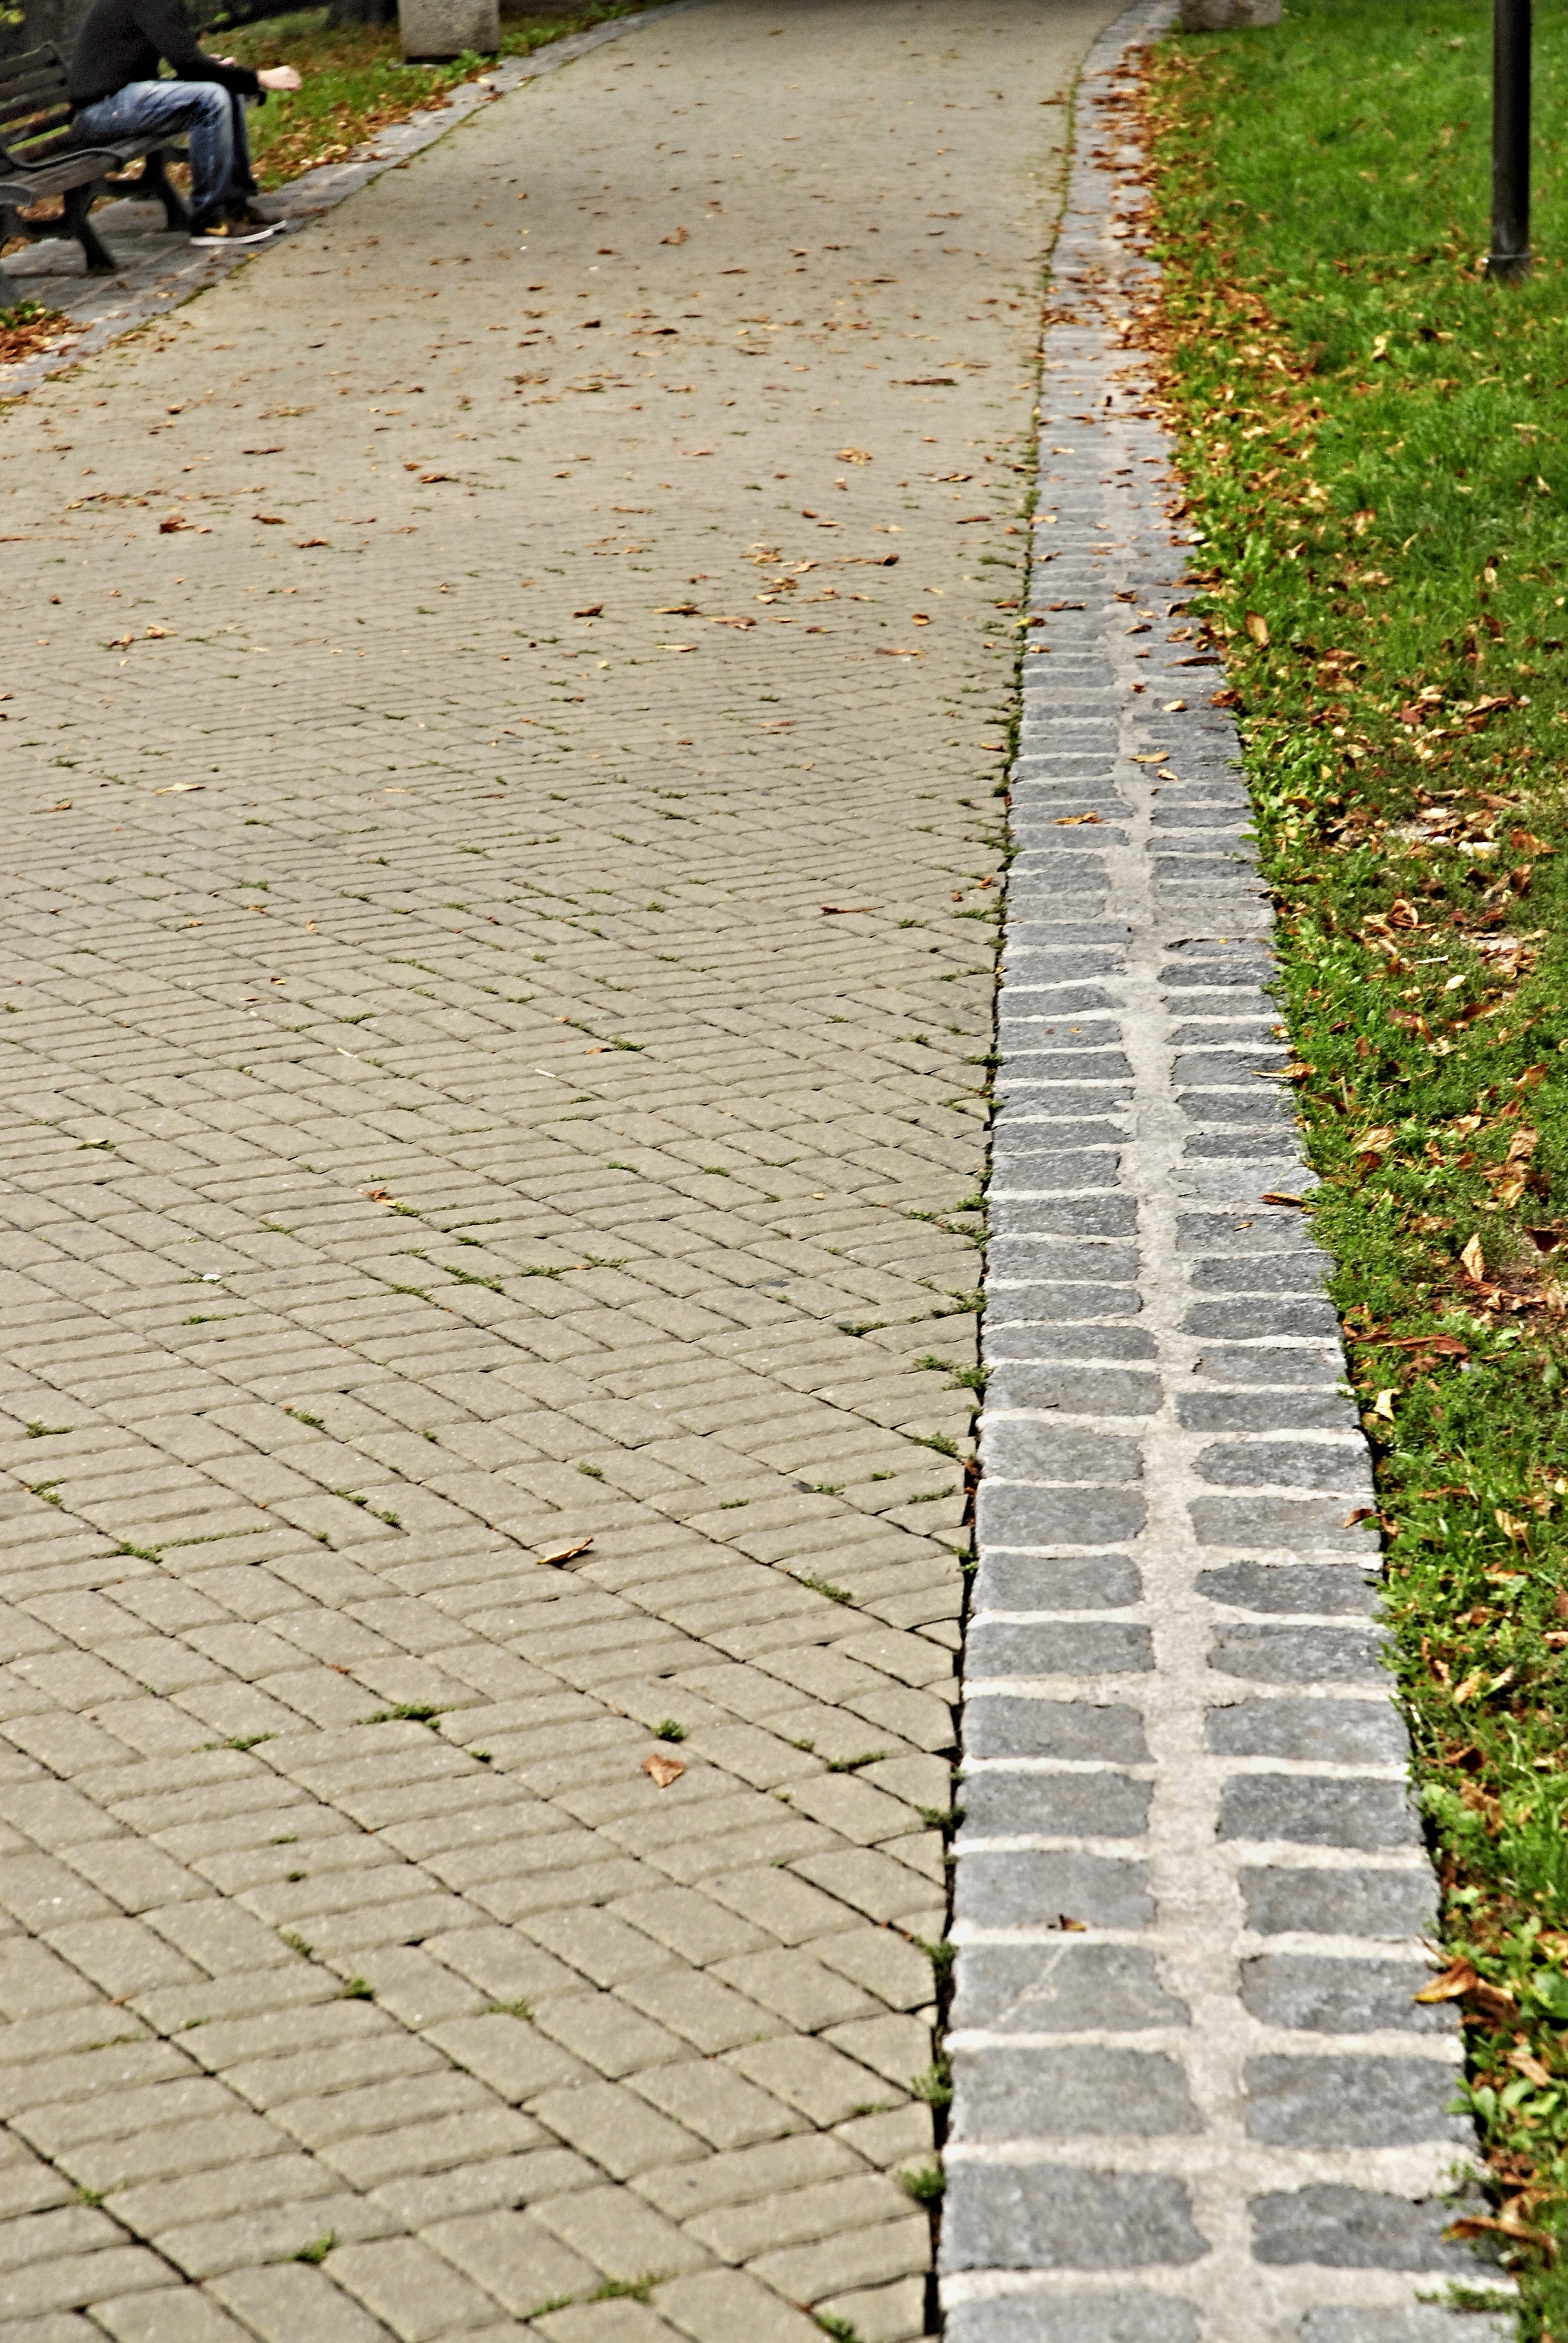
tree, path, grass, road, sidewalk, cobblestone, wall, asphalt, pavement, walkway, waiting, line, lane, public space, curb, paving, driveway, road surface, himself, stone cubes